Radio Maryja

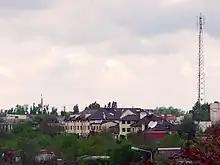
The Radio Maryja headquarters in Toruń.

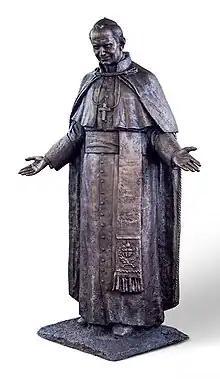
Statue of John Paul II in front of the Radio Maryja headquarters, by Giennadij Jerszow 2014.

The station is owned by the Warsaw Province of the Congregation of the Most Holy Redeemer, and is financed through donations from its audience. This is an unusual characteristic in Poland, where most radio stations are either publicly funded or dependent on advertising revenue. Due to a concordat with the Holy See that grants certain privileges to the Church, Radio Maryja is not bound by normal accounting rules as it is regarded as being Church-operated. Thus, Radio Maryja is not required to disclose the exact sources of its financing or enterprises, and does not pay taxes. Radio Maryja has disclosed that it is financed by Jan Kobylański, an Uruguay-based billionaire and by Edward Moskal, the chairman of the Polish American Congress.